Hector Munro Chadwick

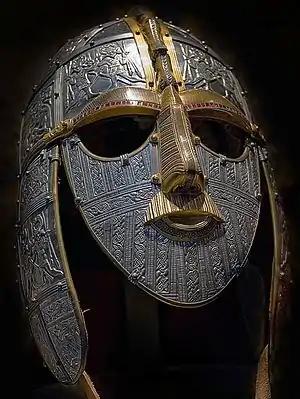
Chadwick argued that the Sutton Hoo burial (replica of Sutton Hoo helmet shown) was of Rædwald of East Anglia.

In 1912, he published "The Heroic Age", which is considered one of his most important works. In this work Chadwick conducted a pioneering examination of parallels between the epic poetry of the Greek Heroic Age and the Germanic Heroic Age. Celtic, Roman and Slavic epic poetry was also considered, which testifies to the wide and diverse knowledge possessed by Chadwick at this time.